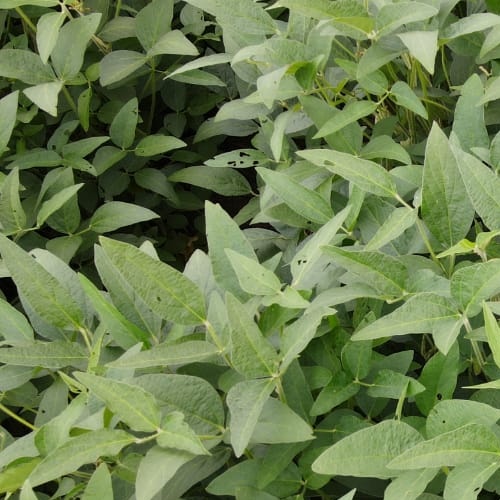
Label: Diabrotica_speciosa